Gold Beach

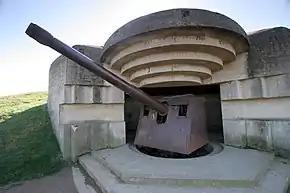
A gun emplacement at Longues-sur-Mer battery, photographed in 2008

In late 1943, Hitler placed Field Marshal Erwin Rommel in charge of improving the coastal defences along the Atlantic Wall in anticipation of an Allied invasion, expected to take place sometime in 1944. Rommel believed that the Normandy coast could be a possible landing point for the invasion, so he ordered the construction of extensive defensive works along that shore. In the immediate area of Gold, between Le Hamel and La Rivière, seven defensive strongpoints designed to hold 50 men apiece were constructed. Two major concrete-reinforced coastal artillery emplacements (a battery of four 122 mm guns at Mont Fleury and the Longues-sur-Mer battery, with four 150 mm guns) were only partially completed by D-Day. Rommel ordered wooden stakes, metal tripods, mines, and large anti-tank obstacles to be placed on the beach to delay the approach of landing craft and impede the movement of tanks. Expecting the Allies to land at high tide so that the infantry would spend less time exposed on the beach, he ordered many of these obstacles to be placed at the high tide mark. Tangles of barbed wire, booby traps, and the removal of ground cover made the approach hazardous for infantry.